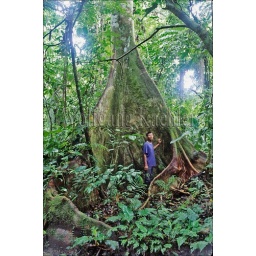
Ecuador, amazon basin, near coca, rain forest floor, tree trunk